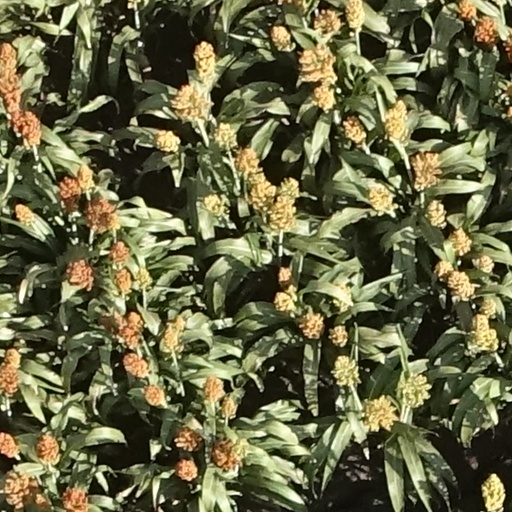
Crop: sorghum